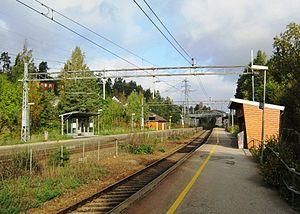
La gare de Myrvoll est une gare ferroviaire norvégienne de la ligne d'Østfold, située sur la commune d'Oppegård.